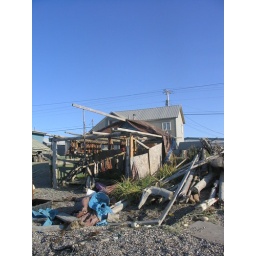
I was in Kotzebue again and was walking along the beach. Here is one of the many fish drying racks.